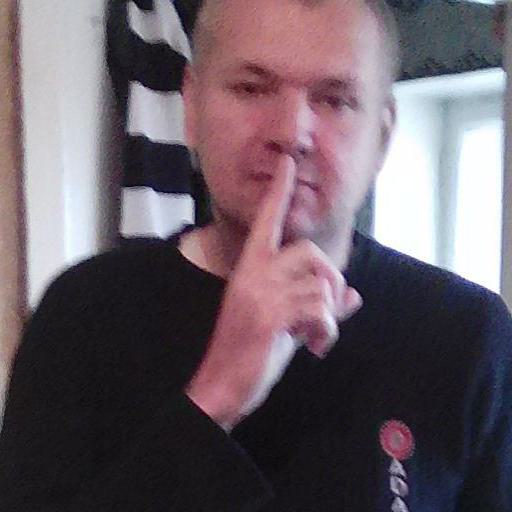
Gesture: mute